Hard Fate

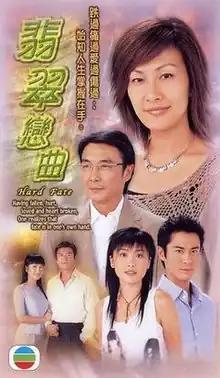
Official poster

Hard Fate (Traditional Chinese - 翡翠戀曲) is a 30-episode melodrama series which aired on TVB in 2004. It stars Flora Chan 陳慧珊, Damian Lau 劉松仁, Kevin Cheng 鄭嘉穎 and Niki Chow 周麗淇.